Canada in the Cold War

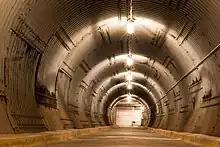
Blast tunnel entrance to CFS Carp, or the "Diefenbunker". The nuclear fallout shelter is one of several Emergency Government Headquarters decommissioned after the Cold War.

When the Cold War ended, Canadian Forces were withdrawn from their NATO commitments in Germany, military spending was cut, and air raid sirens were removed across the country. The Diefenbunkers, Canada's military-operated fallout shelters designed to ensure continuity of government, were decommissioned. In 1994, the last active United States military base in Canada, Naval Station Argentia Newfoundland, was decommissioned and the facility was turned over to the Government of Canada. The base was a storage facility for the Mk 101 Lulu and B57 nuclear bombs and a key node in the US Navy's SOSUS network to detect Soviet nuclear submarines. Canada continues to participate in Cold War institutions such as NORAD and NATO, but they have been given new missions and priorities.